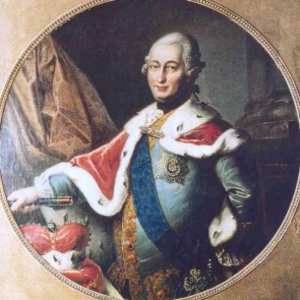
Pierre von Biron, né le 15 février 1724 à Mitau en Courlande, mort le 13 janvier 1800 à Gellenau en Basse-Silésie, duc de Courlande, duc de Sagan.